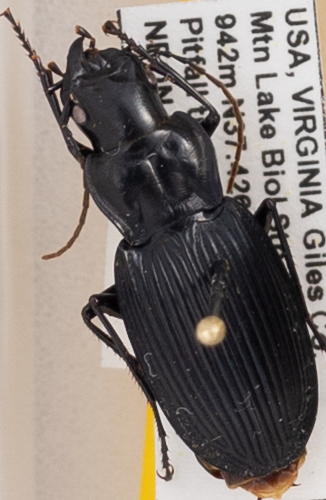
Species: Dicaelus teter
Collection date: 2022-06-14
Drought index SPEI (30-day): -0.03
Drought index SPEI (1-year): -1.01
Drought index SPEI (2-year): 0.1